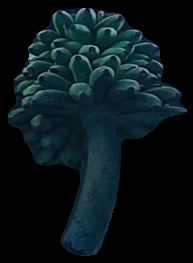
Variety: rasbale
Grade: grade2